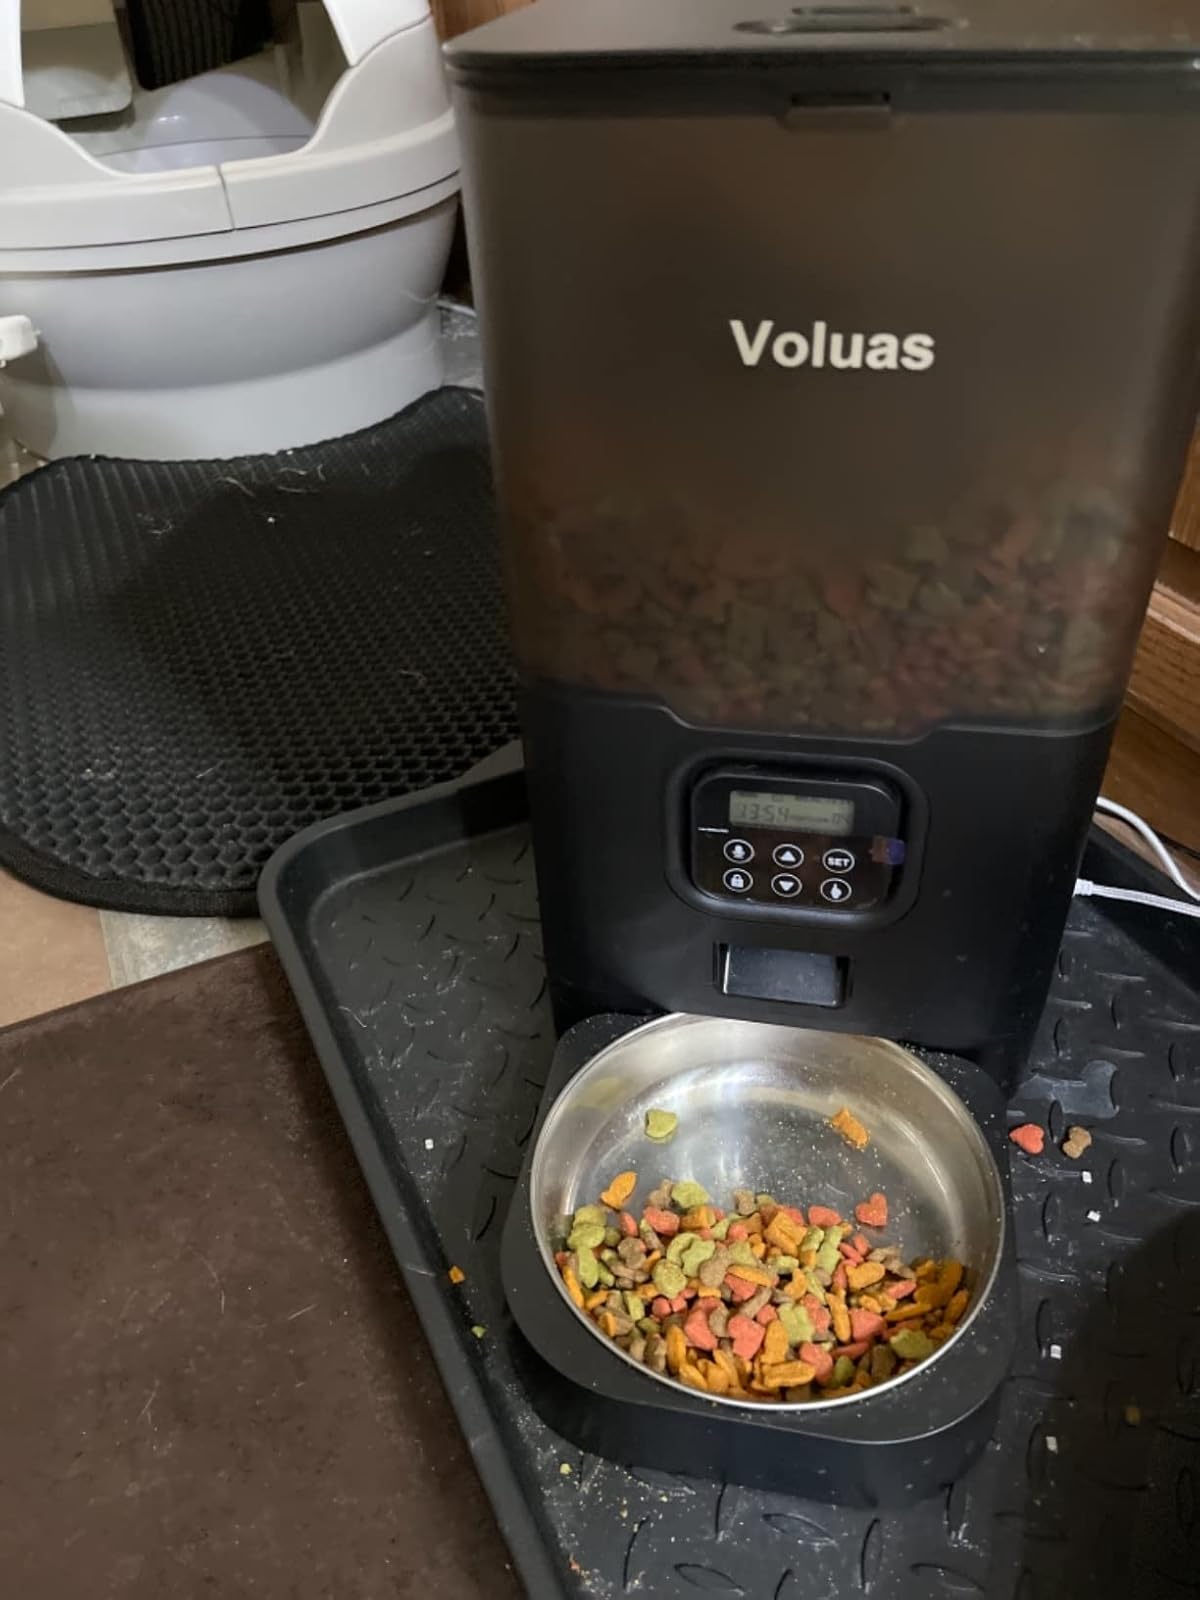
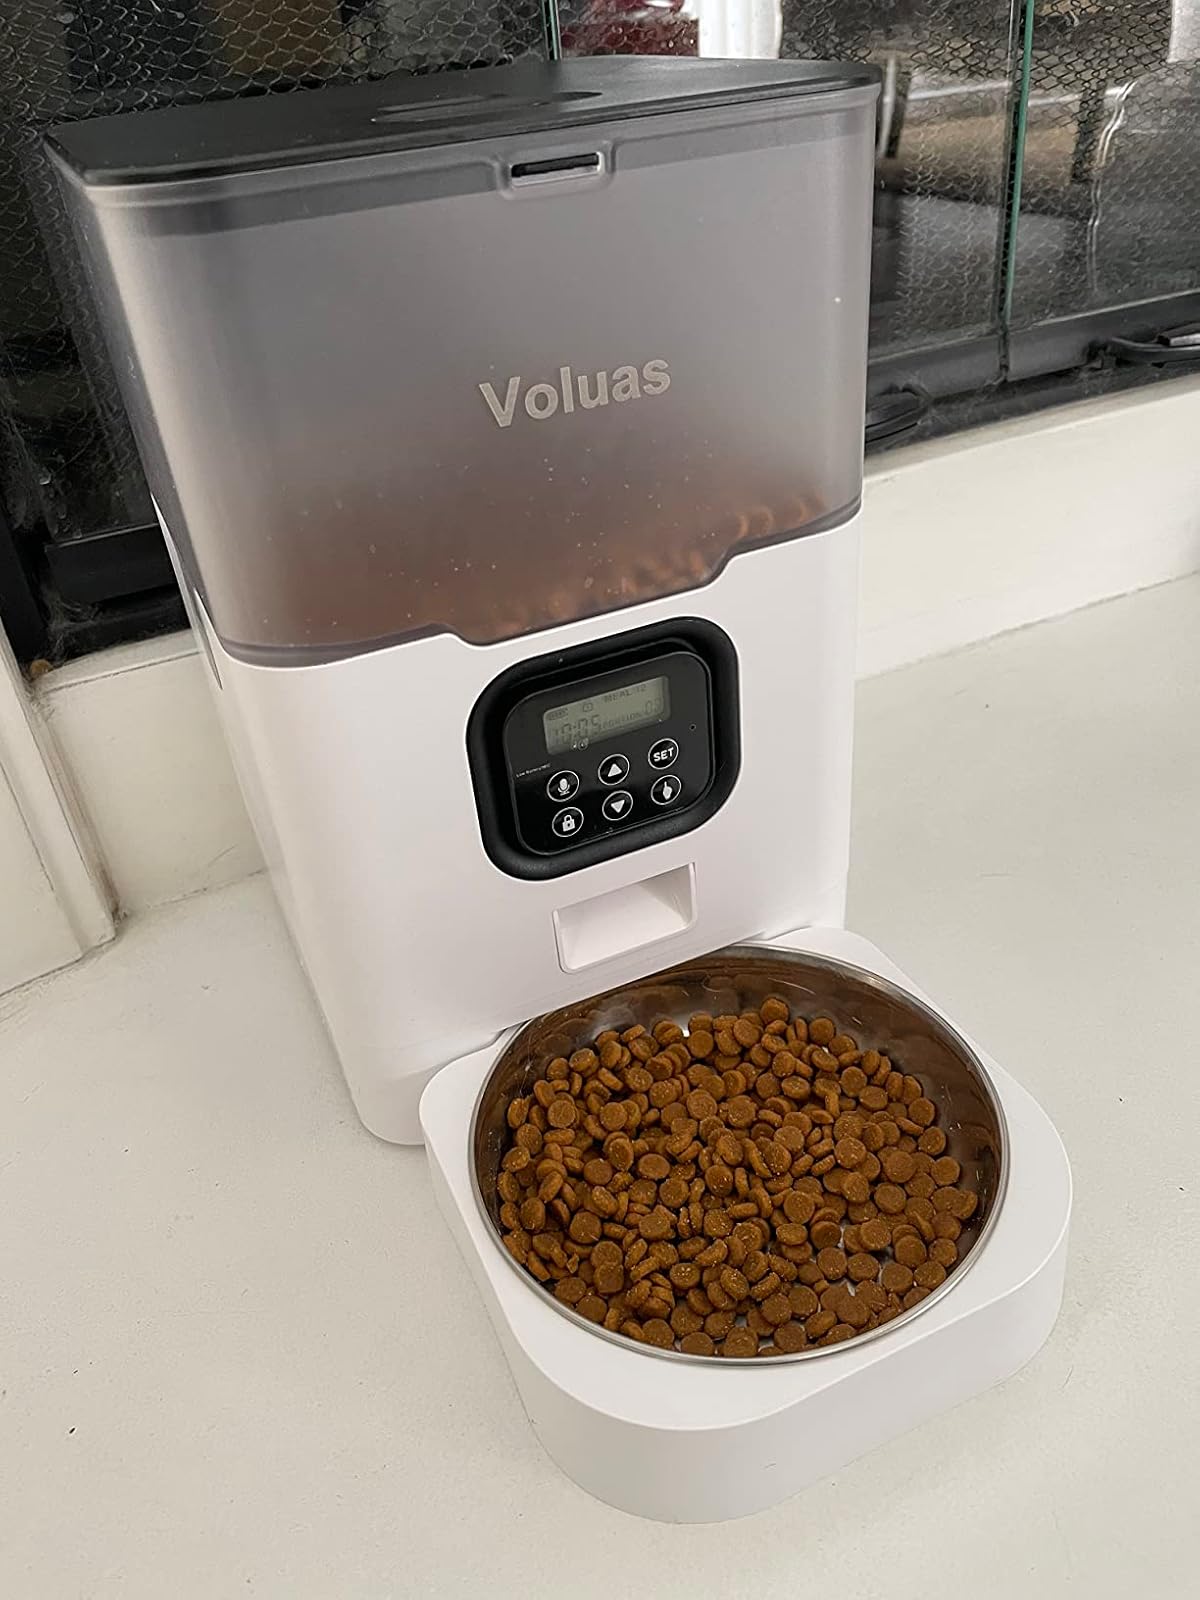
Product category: items_feeder
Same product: no